Heitor Villa-Lobos

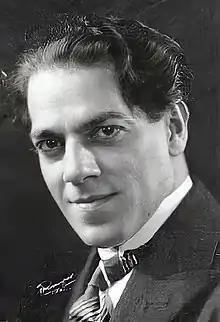
Heitor Villa-Lobos,

Heitor Villa-Lobos (March 5, 1887November 17, 1959) was a Brazilian composer, conductor, cellist, and classical guitarist described as "the single most significant creative figure in 20th-century Brazilian art music". Villa-Lobos has globally become one of the most recognizable South American composers in music history. A prolific composer, he wrote numerous orchestral, chamber, instrumental and vocal works, totaling over 2,000 works by his death in 1959. His music was influenced by both Brazilian folk music and stylistic elements from the European classical tradition, as exemplified by his "Bachianas Brasileiras" (Brazilian Bach-pieces) and his Chôros. His Etudes for classical guitar (1929) were dedicated to Andrés Segovia, while his "5 Preludes" (1940) were dedicated to his spouse Arminda Neves d'Almeida, a.k.a. "Mindinha". Both are important works in the classical guitar repertory.